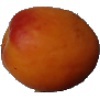
Label: Apricot 1